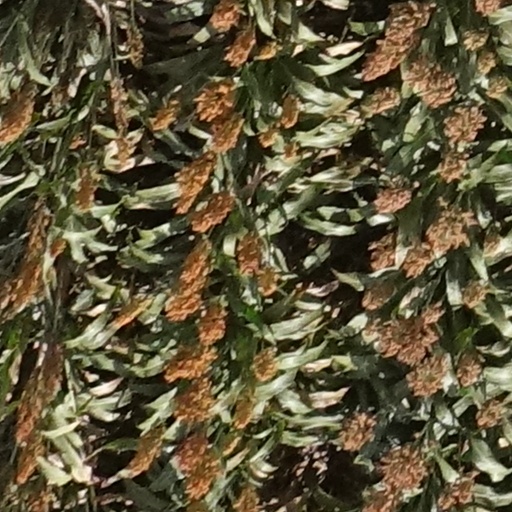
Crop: sorghum